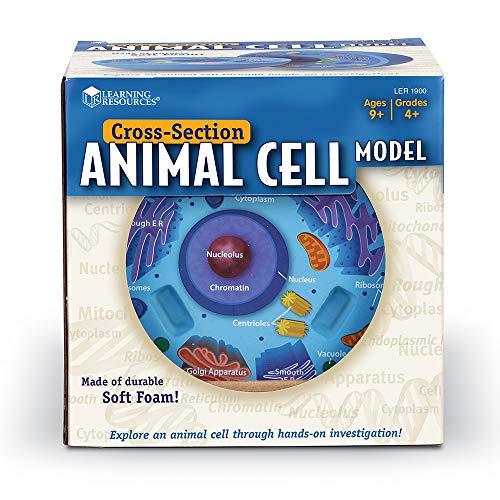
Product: Learning Resources Cross-Section Animal Cell Model, Soft Foam, Early Biology, Classroom Teaching Aid, Grade 4+, Ages 9+
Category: Toys & Games | Learning & Education | Science Kits & Toys
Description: Teach the parts of an animal cell.
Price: $11.85
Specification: ASIN:B000FS4LWK|ShippingWeight:12.8ounces(Viewshippingratesandpolicies)|DateFirstAvailable:September8,2006